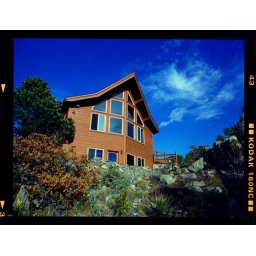
&amp;quot;j's&amp;quot; sister built herself a mountain house in colorado...